Communist Party of Ukraine (renewed)

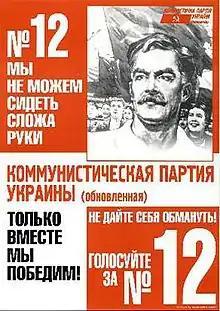
KPU(o) election poster

The Communist Party of Ukraine (renewed) (KPU(o)) was a political party in Ukraine, formed in November 2000 following a split from the Communist Party of Ukraine (KPU). KPU(o) was led by Mykhaylo Savenko, previously a member of Parliament of the pro-president Kuchma Labour Ukraine. On 30 September 2015, the District Administrative Court in Kyiv banned the party.